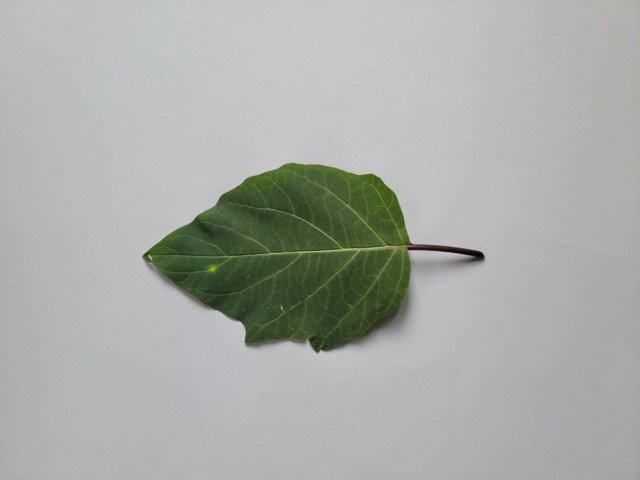
Plant: kalodhutura